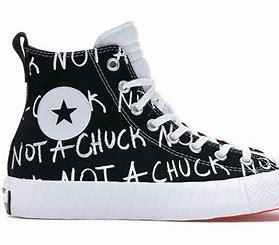
Brand: Converse
Model: UNT1TL3D